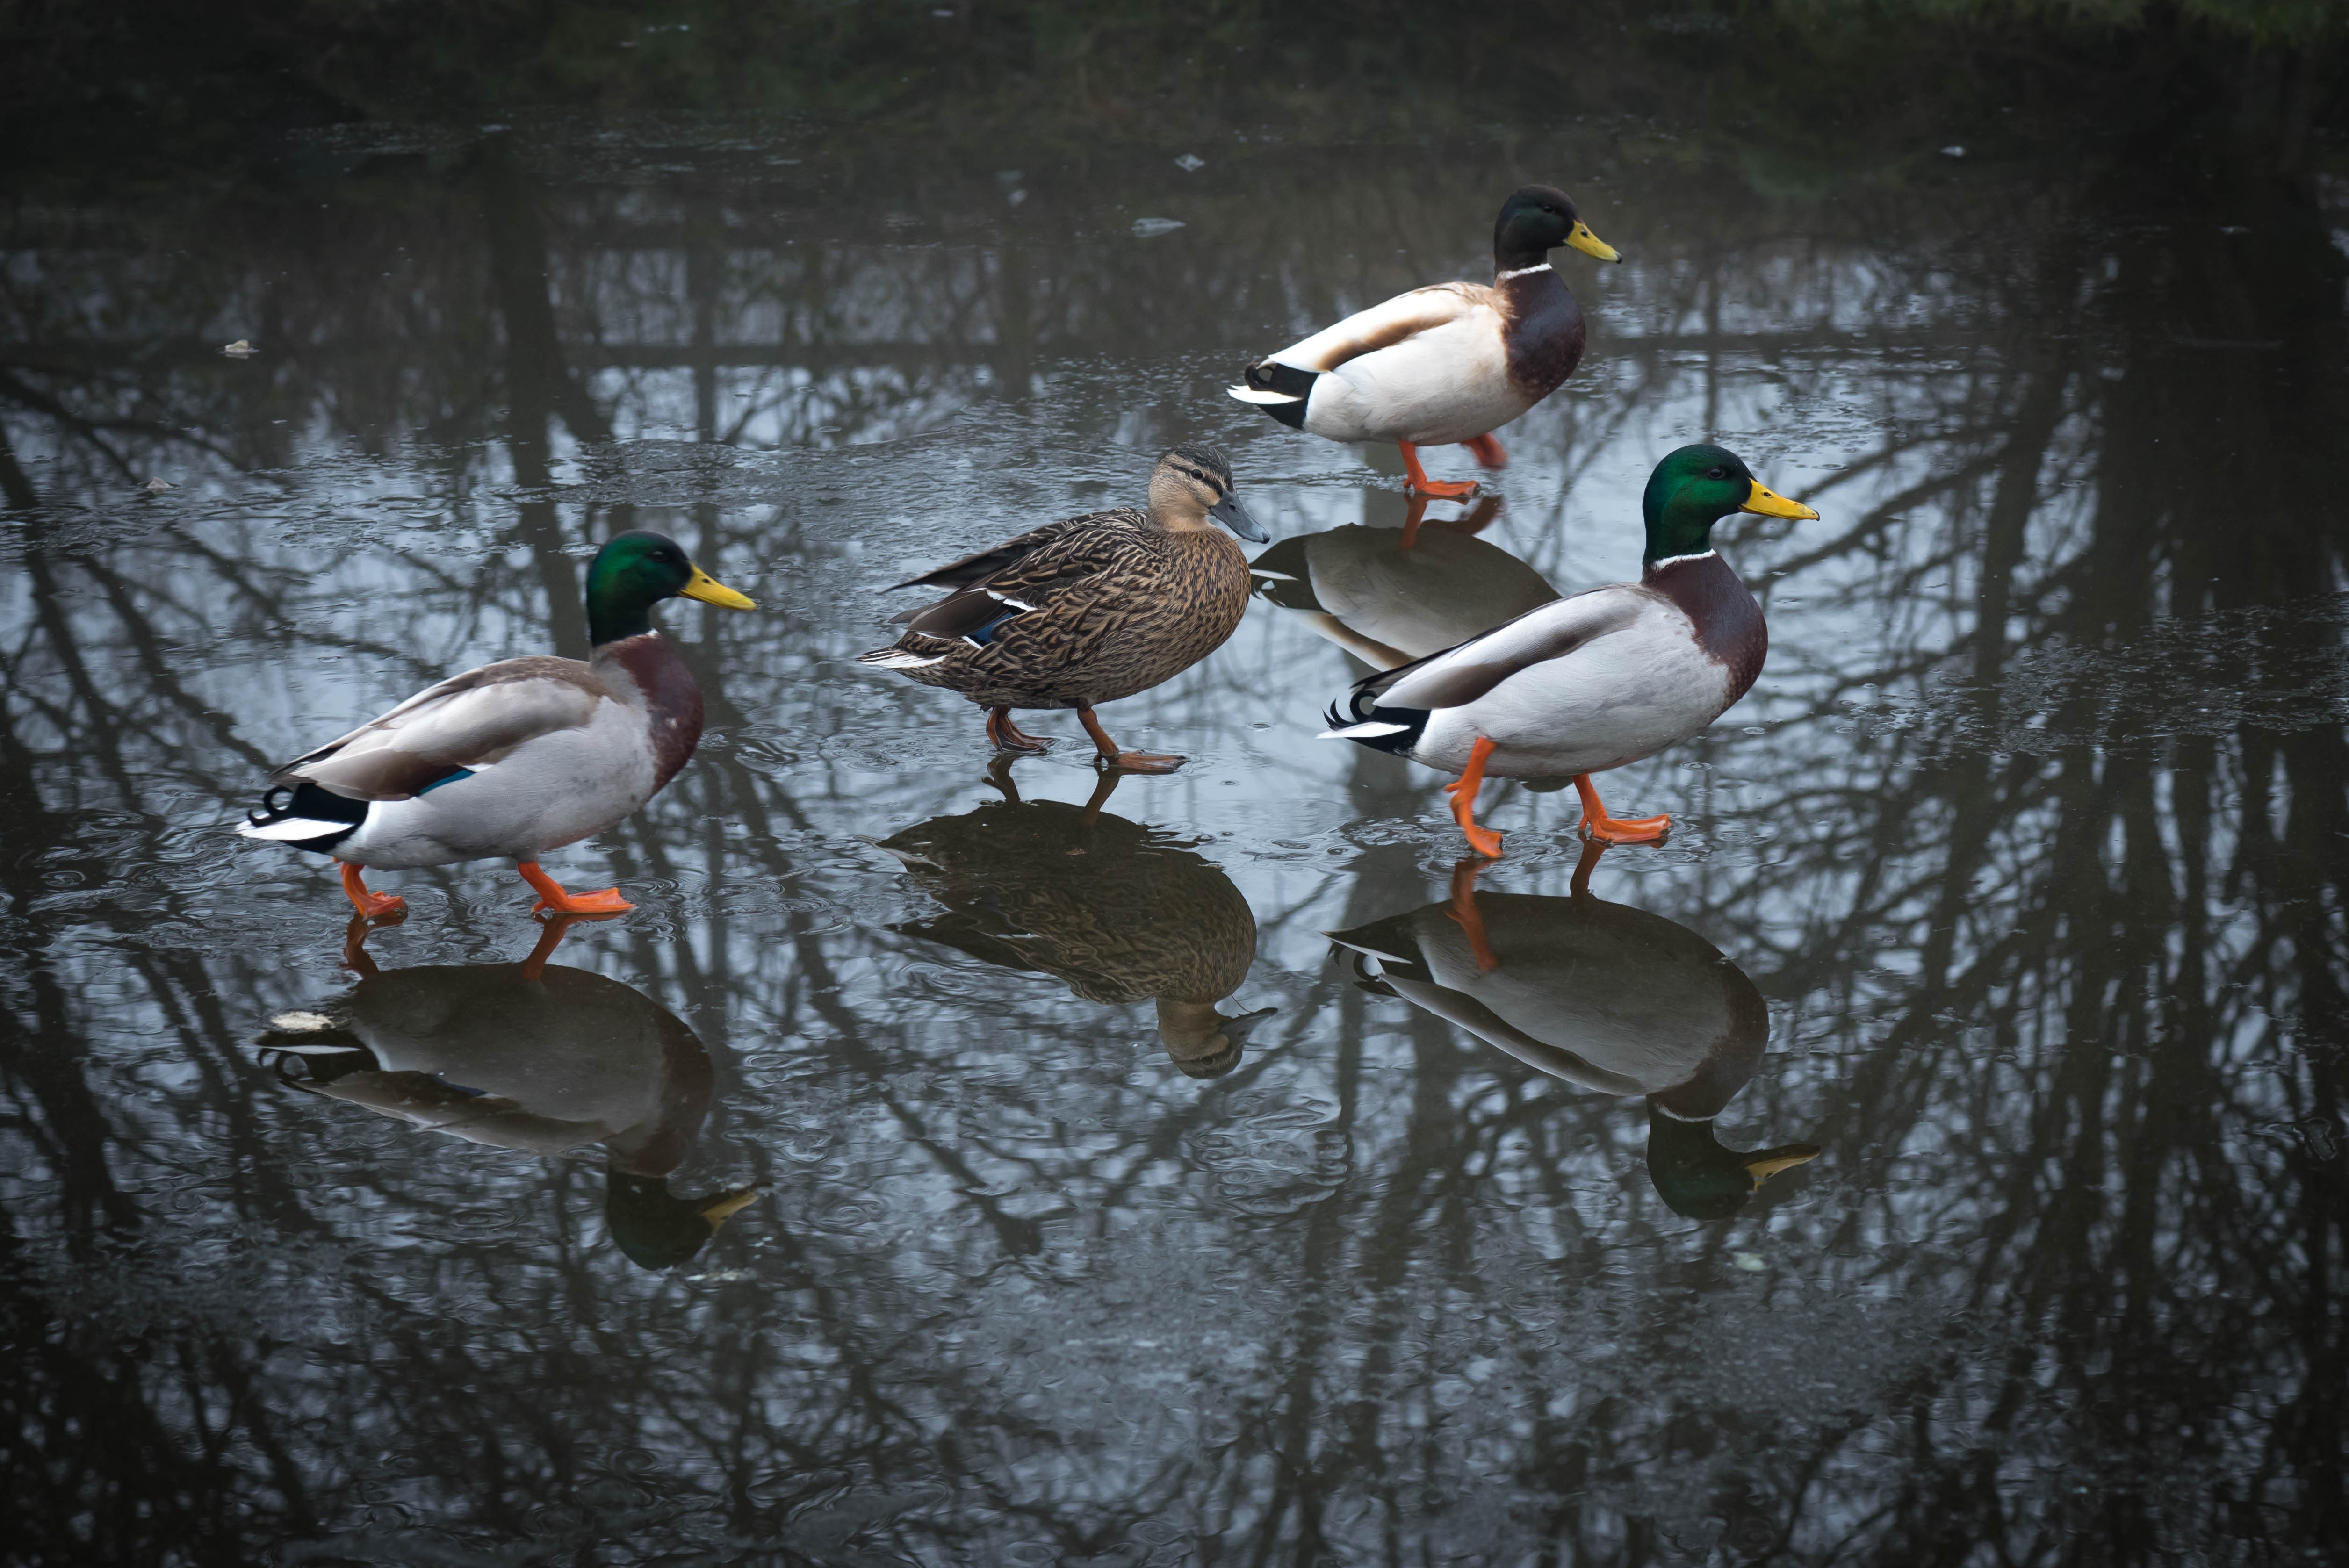
water, nature, walking, bird, lake, animal, flock, pond, wildlife, wild, reflection, feather, fauna, ornithology, duck, vertebrate, ducks, waterfowl, waterbird, water bird, mallard, mallards, ducks geese and swans